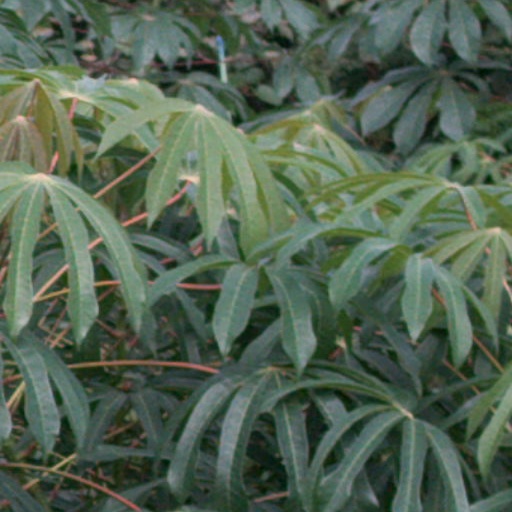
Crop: cassava